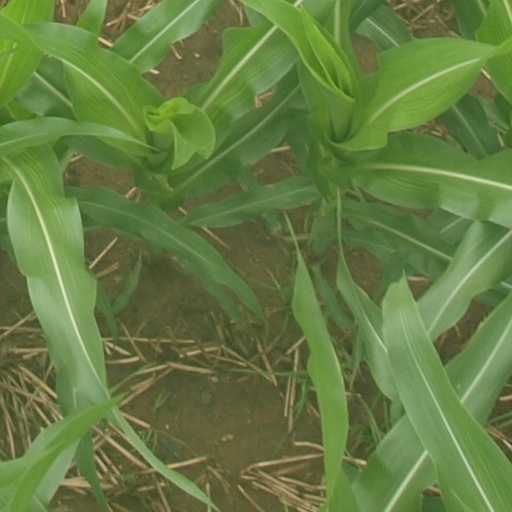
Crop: maize; corn